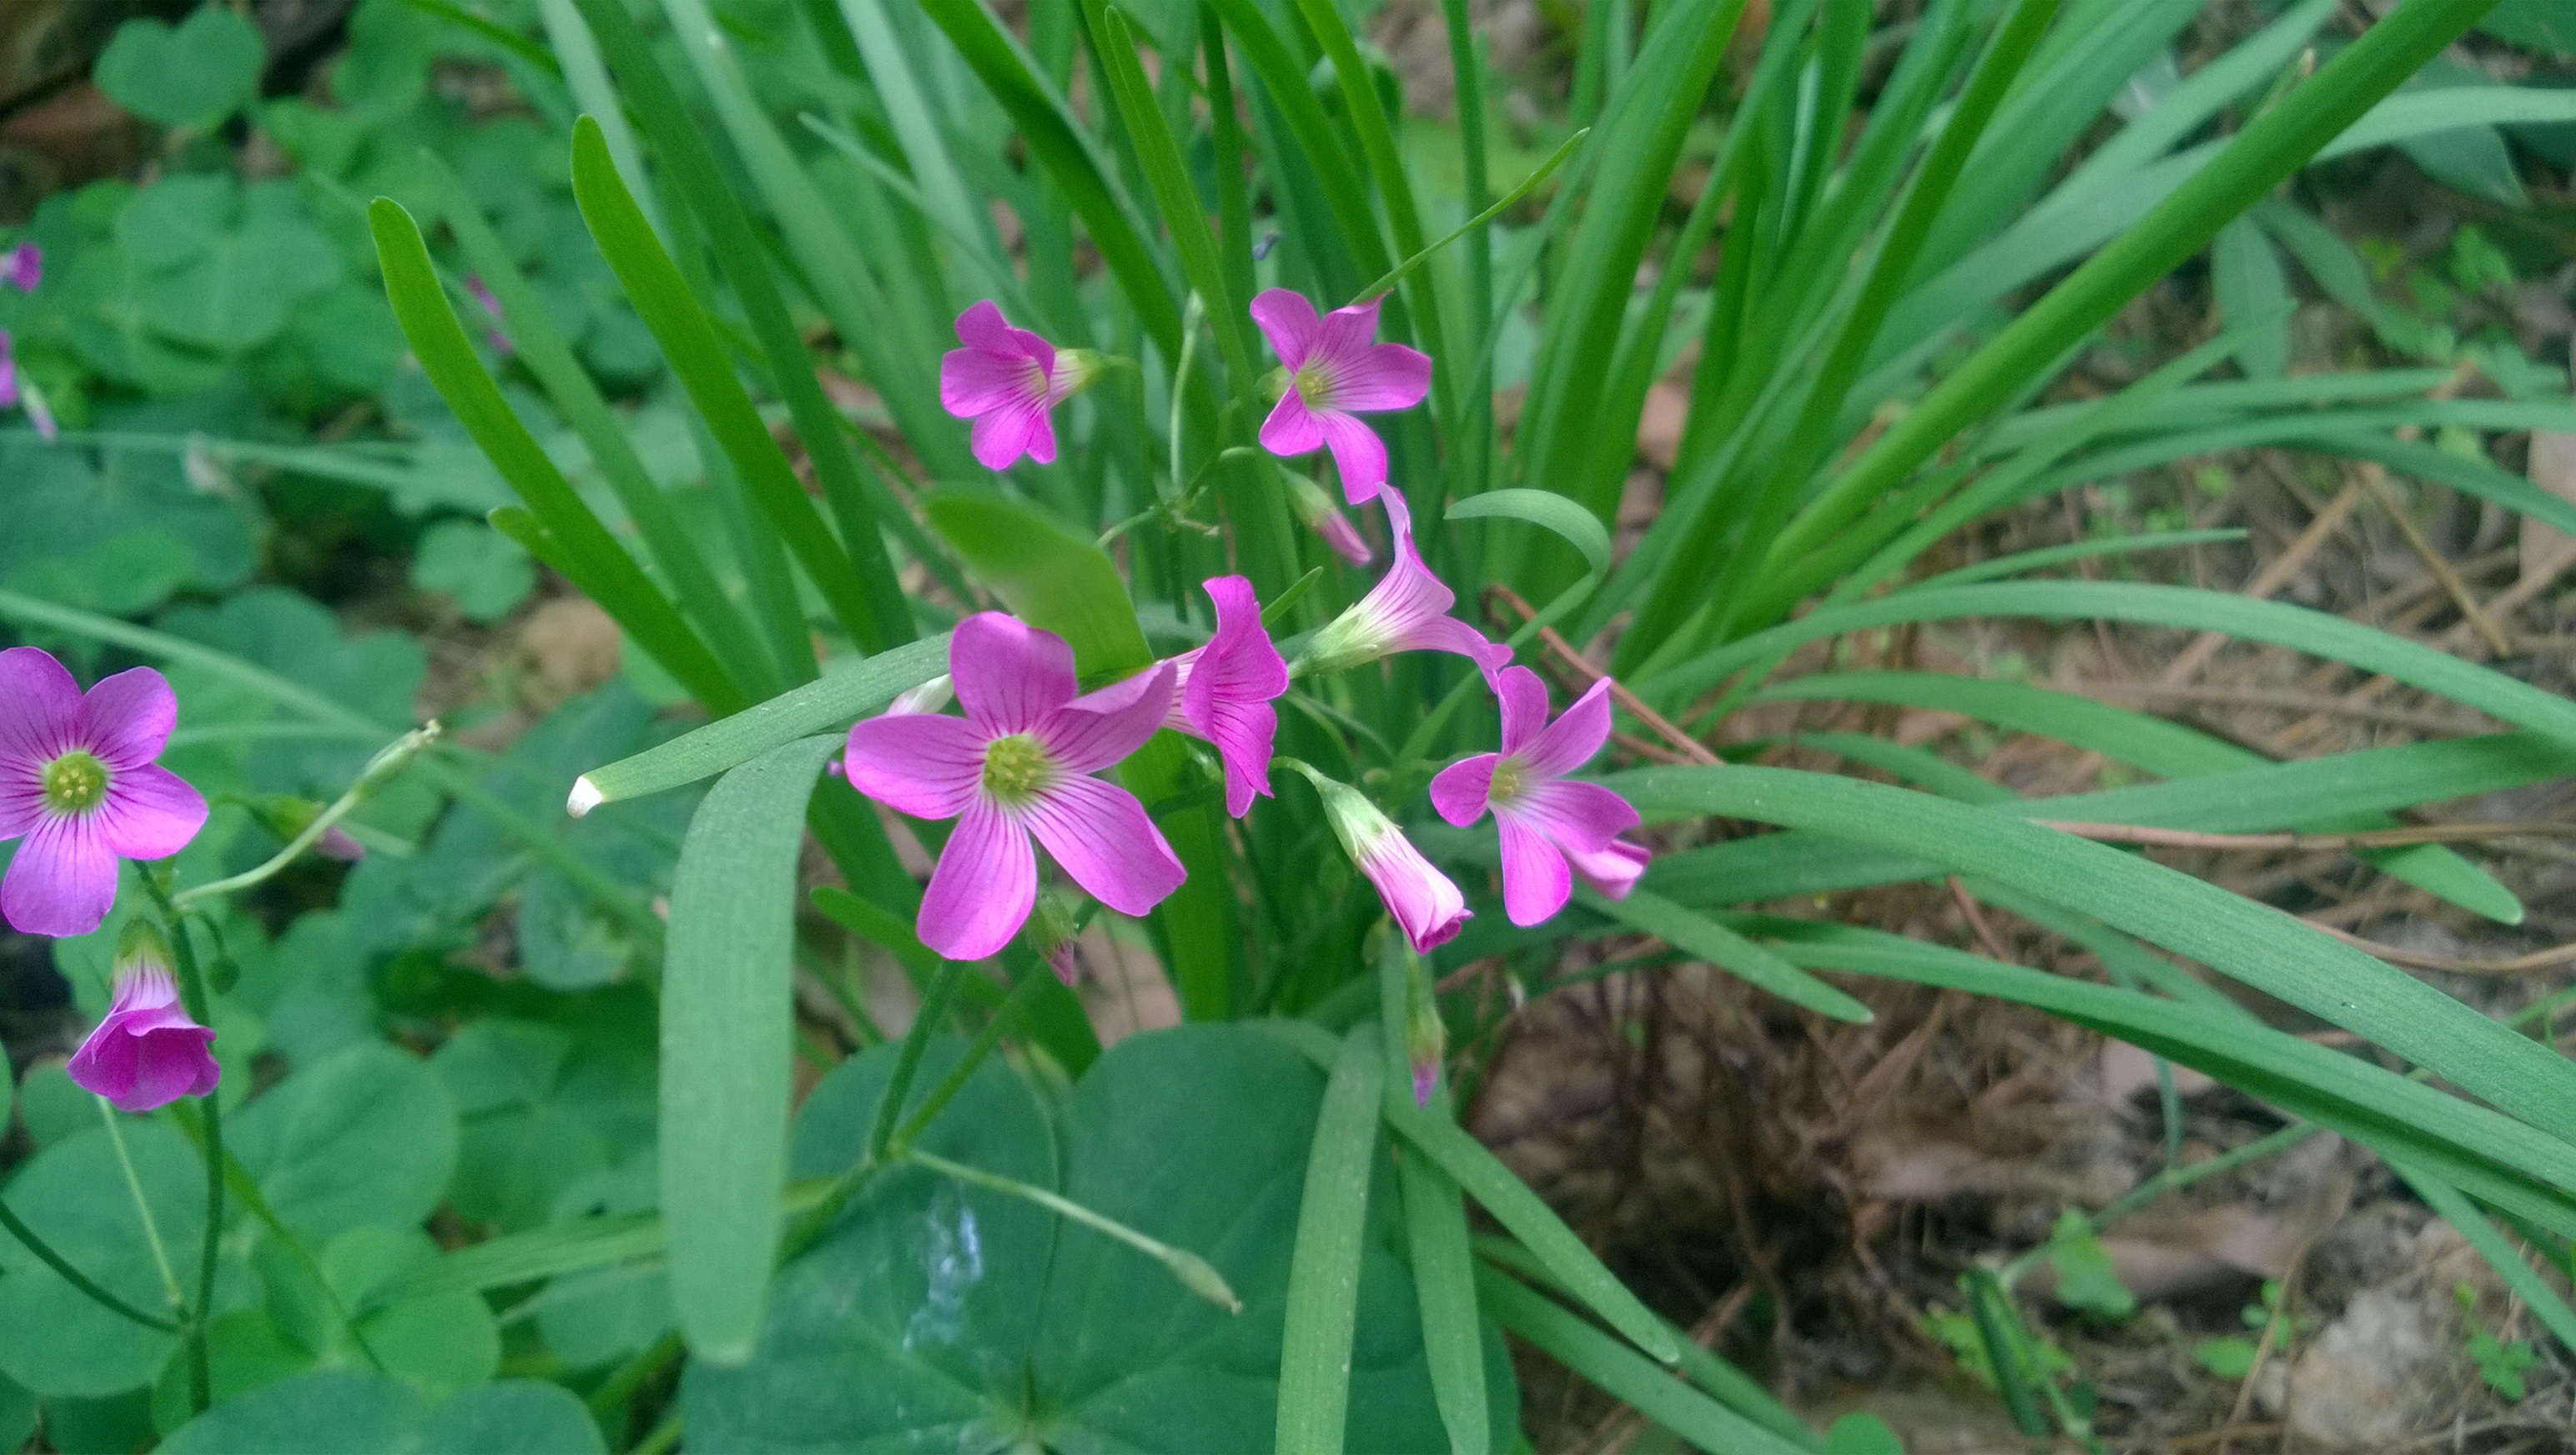
plant, flower, botany, flora, wildflower, flowering plant, land plant